2015 Monegasque municipal elections

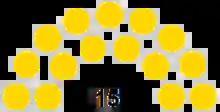
All 15 places were won by List for the Communal Evolution

The 2015 Monegasque municipal elections were held on 15 March to elect the 15 members of the Communal Council of Monaco.